Antarctic Peninsula

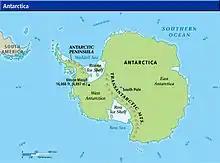
Geographic map of Antarctica

The first Antarctic research stations were established during World War II by a British military operation, Operation Tabarin.